Arequipa

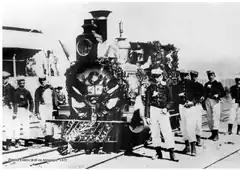
Opening ceremony of the first railway in Arequipa. 1871.

Since the Spanish founding of Arequipa, the mostly Spanish population retained heavy loyalty to the Spanish crown, a phenomenon called "fidelismo." Among its most notable proponents were Francisco de Paula Quiroz, Mariano de Rivero, Nicolás Fernández, and José Miguel de Lastarria. In 1805, the Spanish Monarchy gave the city the title of "Faithful" by Royal Charter. Because of its distance from other Peruvian cities, Arequipa was not heavily influenced by libertarian movements and was mostly loyal to the Spanish Empire. In 1814, Mateo Pumacahua's pro-independence troops only briefly occupied Arequipa. The city would remain under Spanish control until the Battle of Ayacucho (1824), due to struggles for local political power.